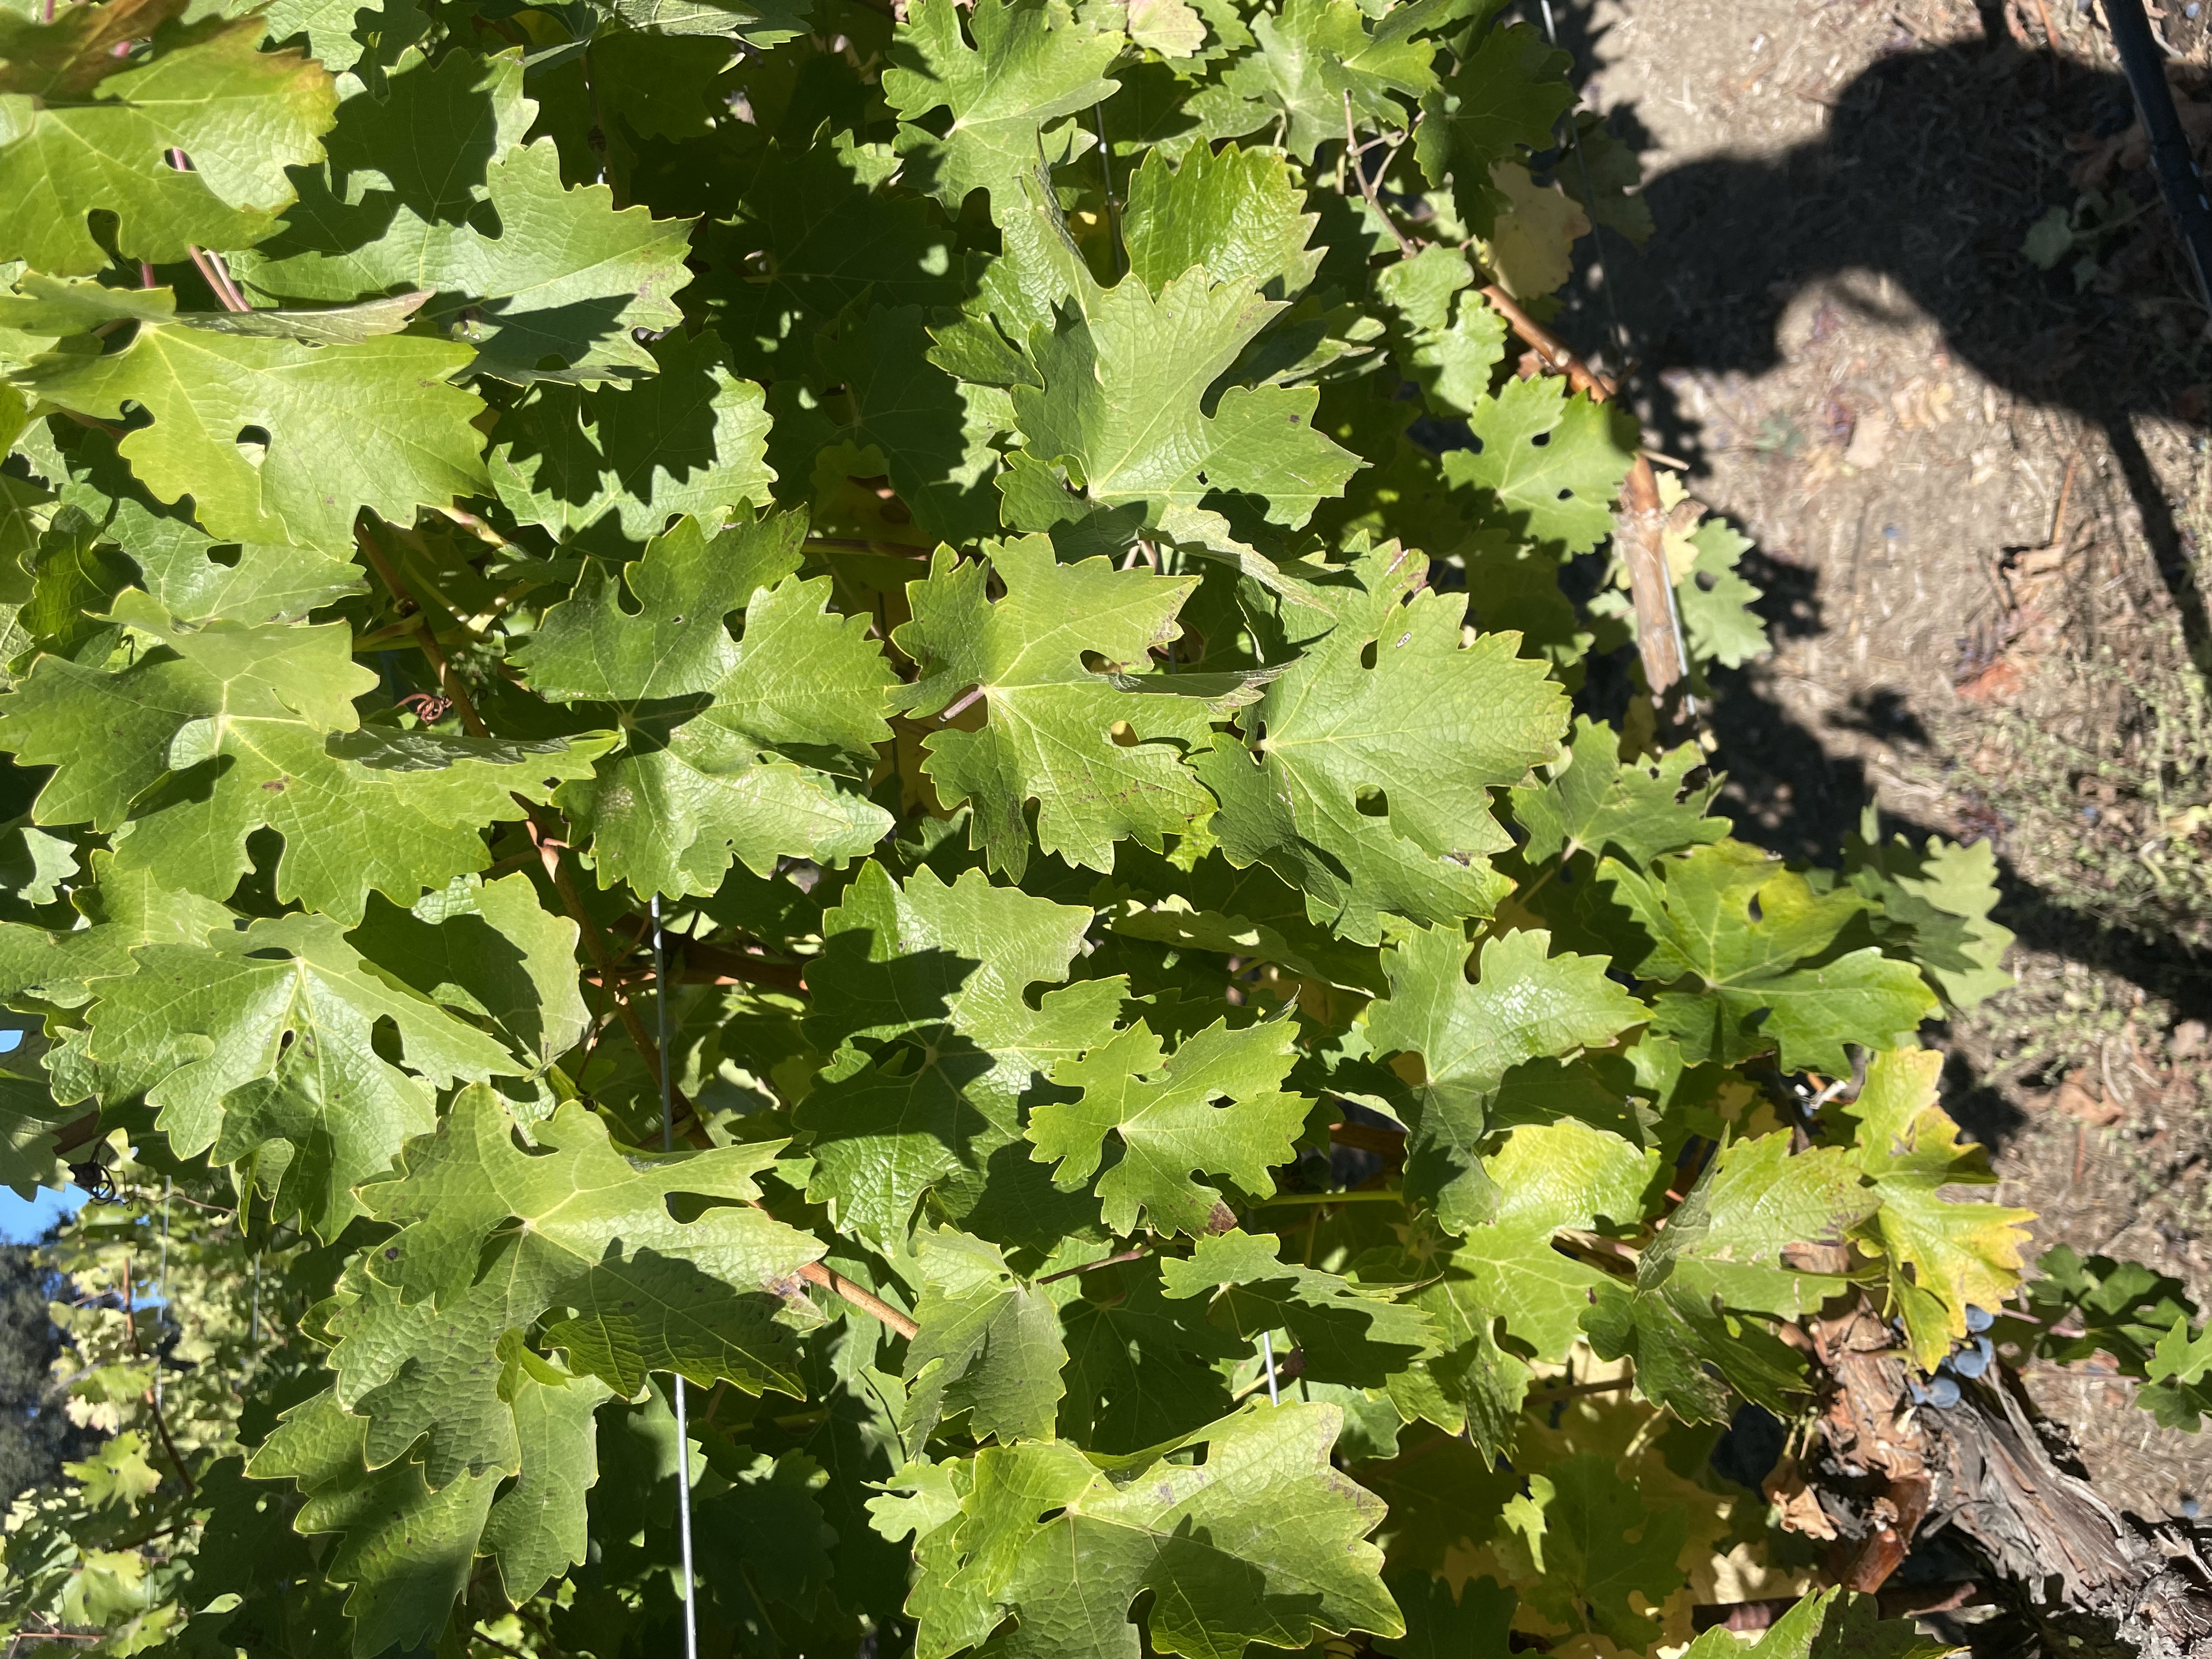
Label: No Virus